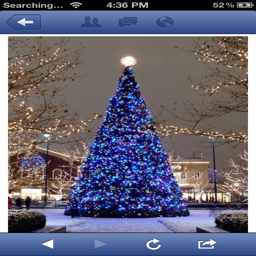
i love the blue , so pretty ... maybe i 'll do my tree in blue this year ...